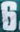
Number: 6